Barbara J. Stephenson

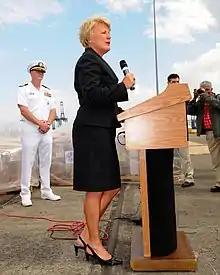
Stephenson speaking at a handoff ceremony for Project Handclasp donations in Panama City, 2008

Barbara Jean Stephenson (born 1958) is an American diplomat and university official. Stephenson served as president of the American Foreign Service Association from 2015 to 2019. She was formerly the Dean of the Leadership and Management School of the Foreign Service Institute in Arlington, Virginia. Formerly, she was Deputy Chief of Mission at the US Embassy in London, and acted as Chargé d'Affaires following the departure of Ambassador Louis Susman. She is the former United States Ambassador to the Republic of Panama. She was confirmed by the U.S. Senate and was appointed by President Barack Obama in the Summer of 2010.